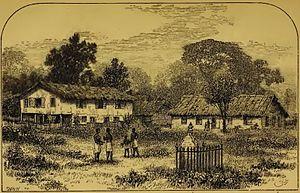
La baie d'Ambas ou baie d'Amboise, en anglais Ambas Bay, est une baie du sud-ouest du Cameroun, dans le golfe de Guinée, au sud du mont Cameroun. Le port de Limbé se trouve le long de cette baie.